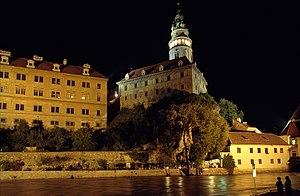
Český Krumlov est une petite ville médiévale de la région de Bohême-du-Sud, en République tchèque, et le chef-lieu du district de Český Krumlov. Sa population s'élevait à 12 981 habitants en 2020.